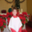
Label: boy